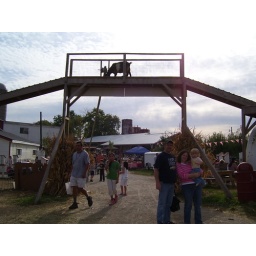
family under golden goat bridge